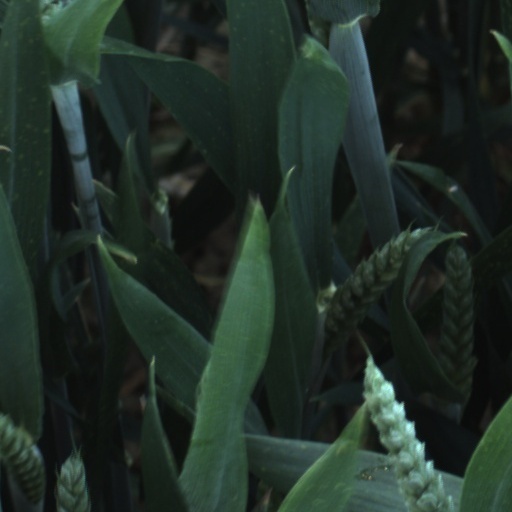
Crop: wheat